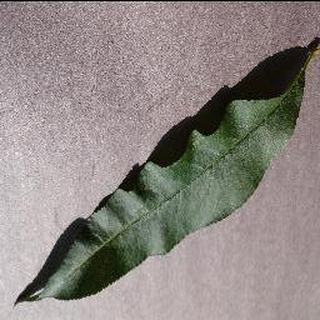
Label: healthy_peach